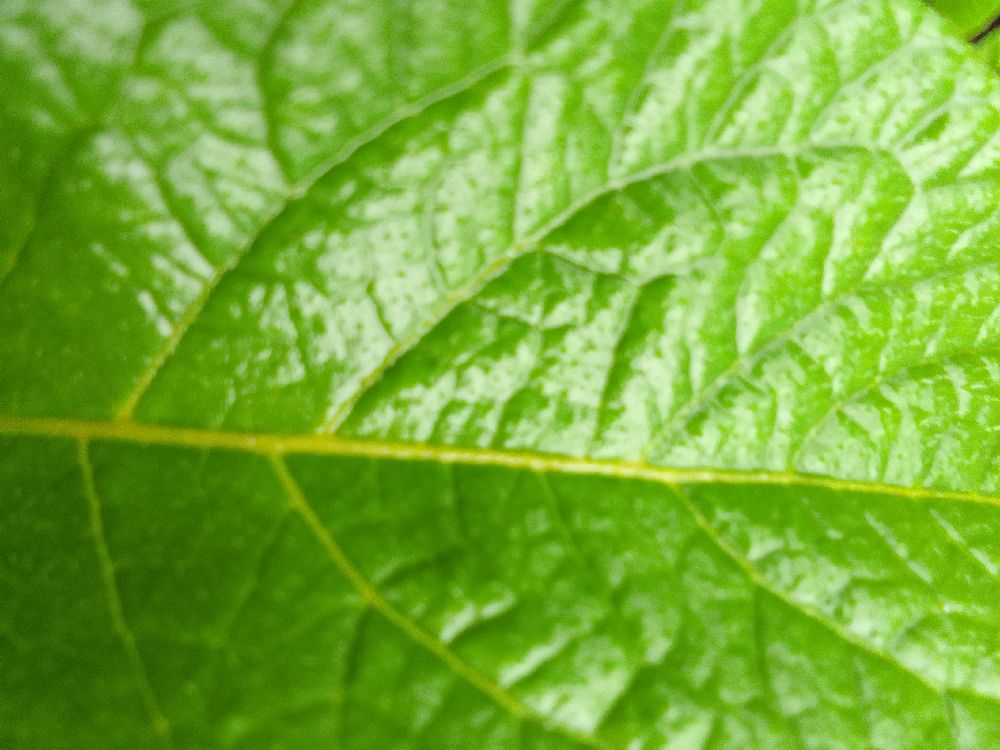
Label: Healthy